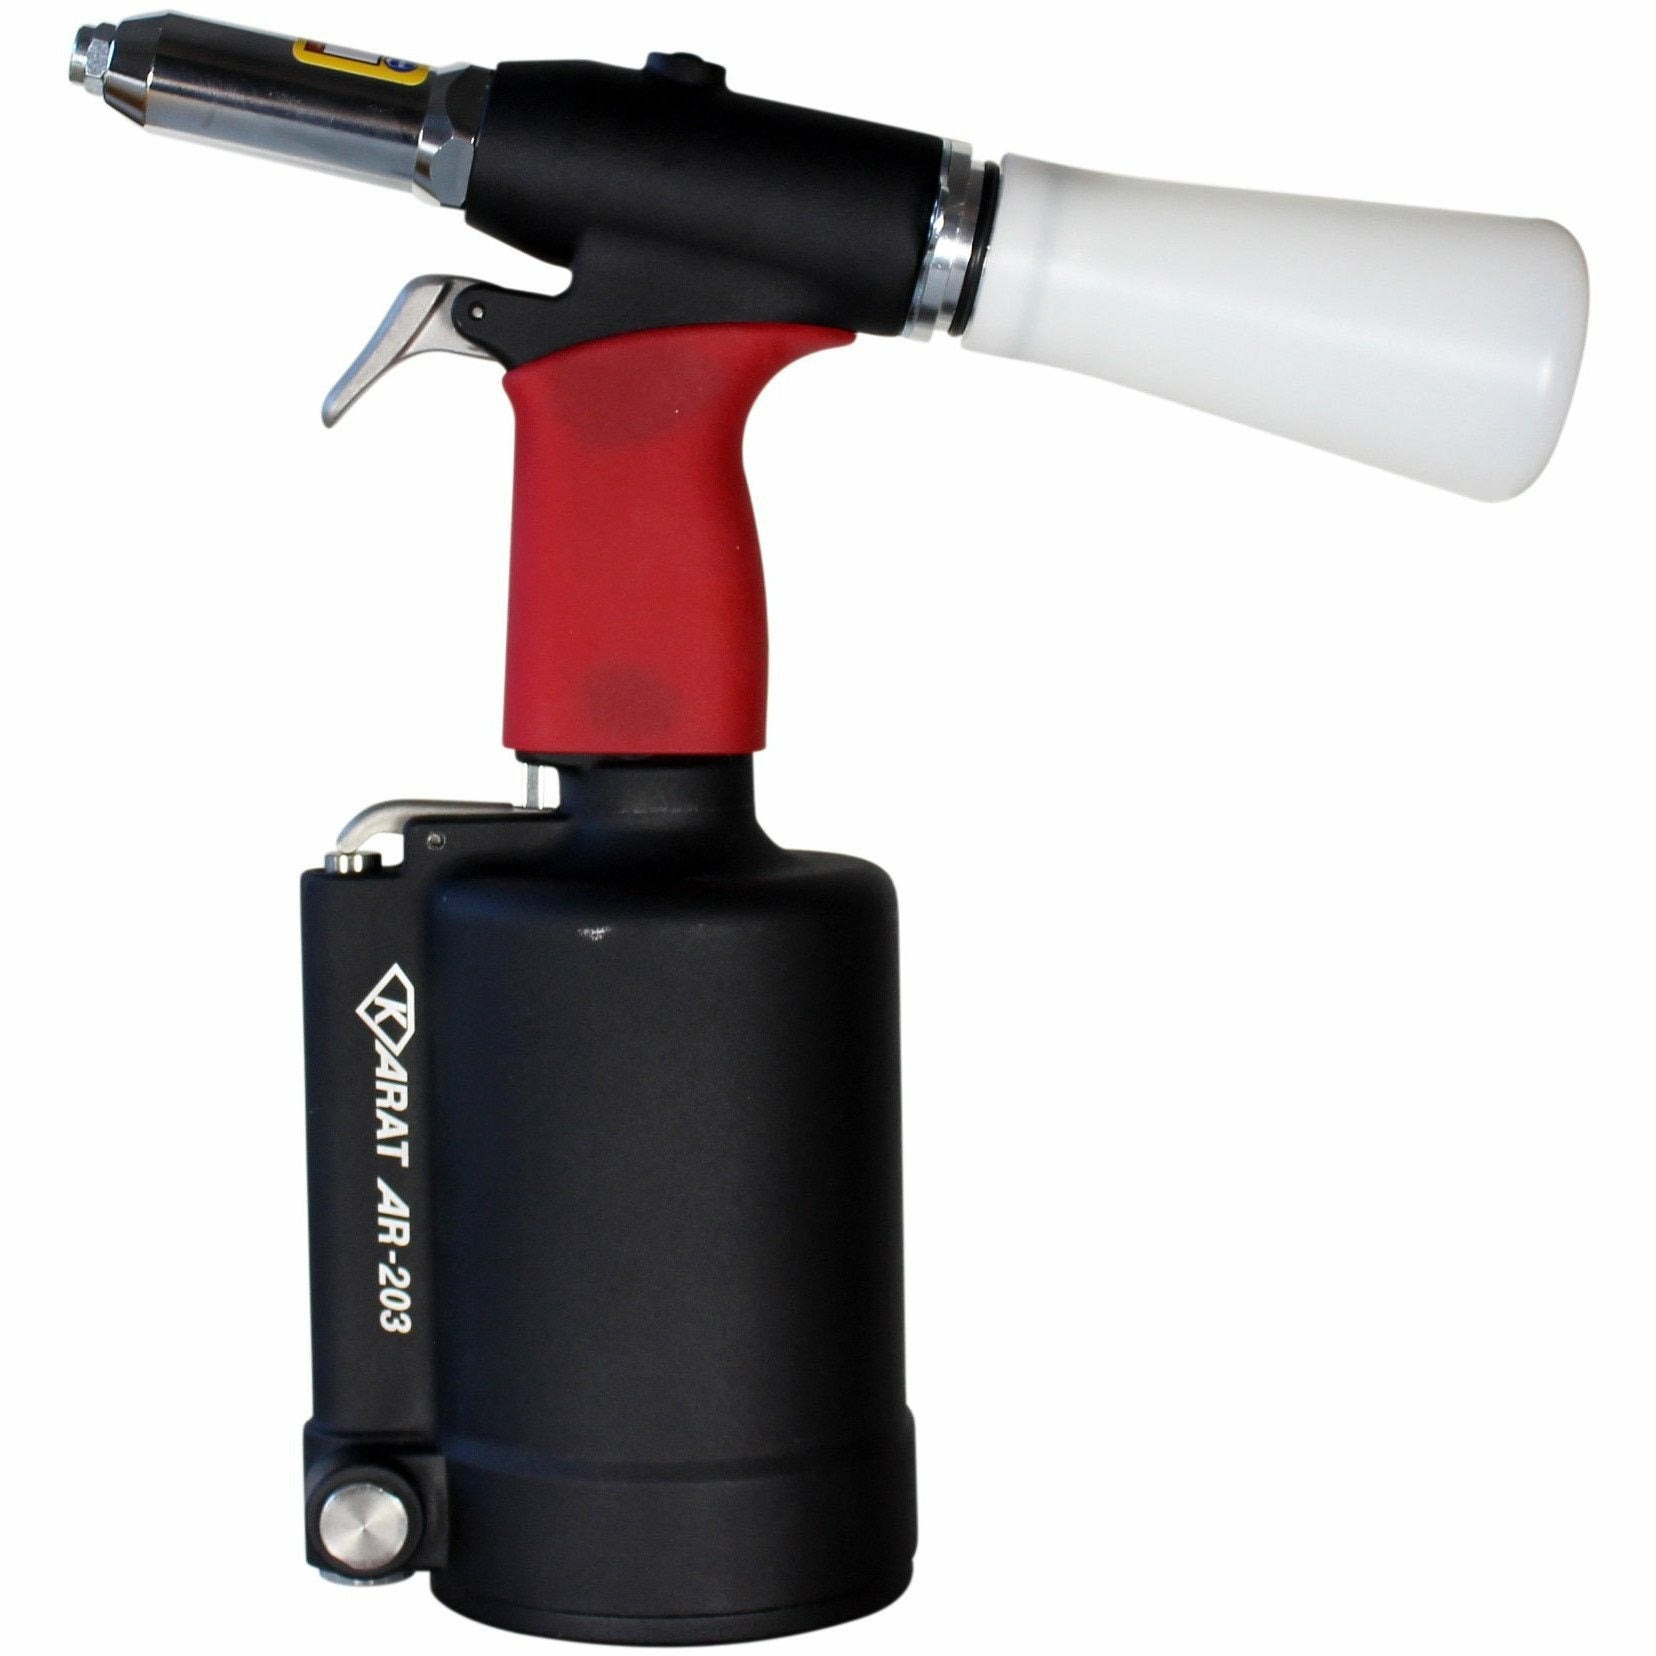
Monobolt næsestykke 6,4
Monobolt næsestykke 6,4 Letvægts nittepistol med blødt gummigreb for optimal arbejdskomfort Høj trækkraft og lang træklængde mindsker nittetiden væsentlig Lyddæmper indbygget Rekyl og antivibration for behageligt arbejdsmiljø Nitteopsamler til opsamling af afklippet stifter. Næsestykke for Monobolt nitter
Brand: tecosværktøj
Category: Hardware > Tools > Riveting Tools > Rivet Guns > Pneumatic Rivet Guns